Victoria Australian rules football team

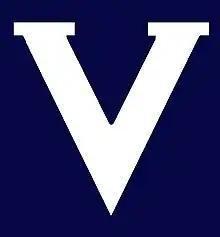
The Big V white insignia and navy blue

The Victorian state football team wears a navy blue guernsey (State colours are Navy Blue, White and Silver) along with a stylistic white "Big V" insignia on the front representing the initial of Victoria.